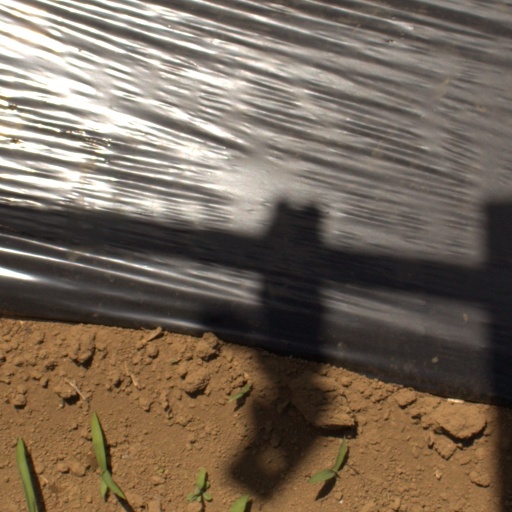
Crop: Jerusalem artichoke